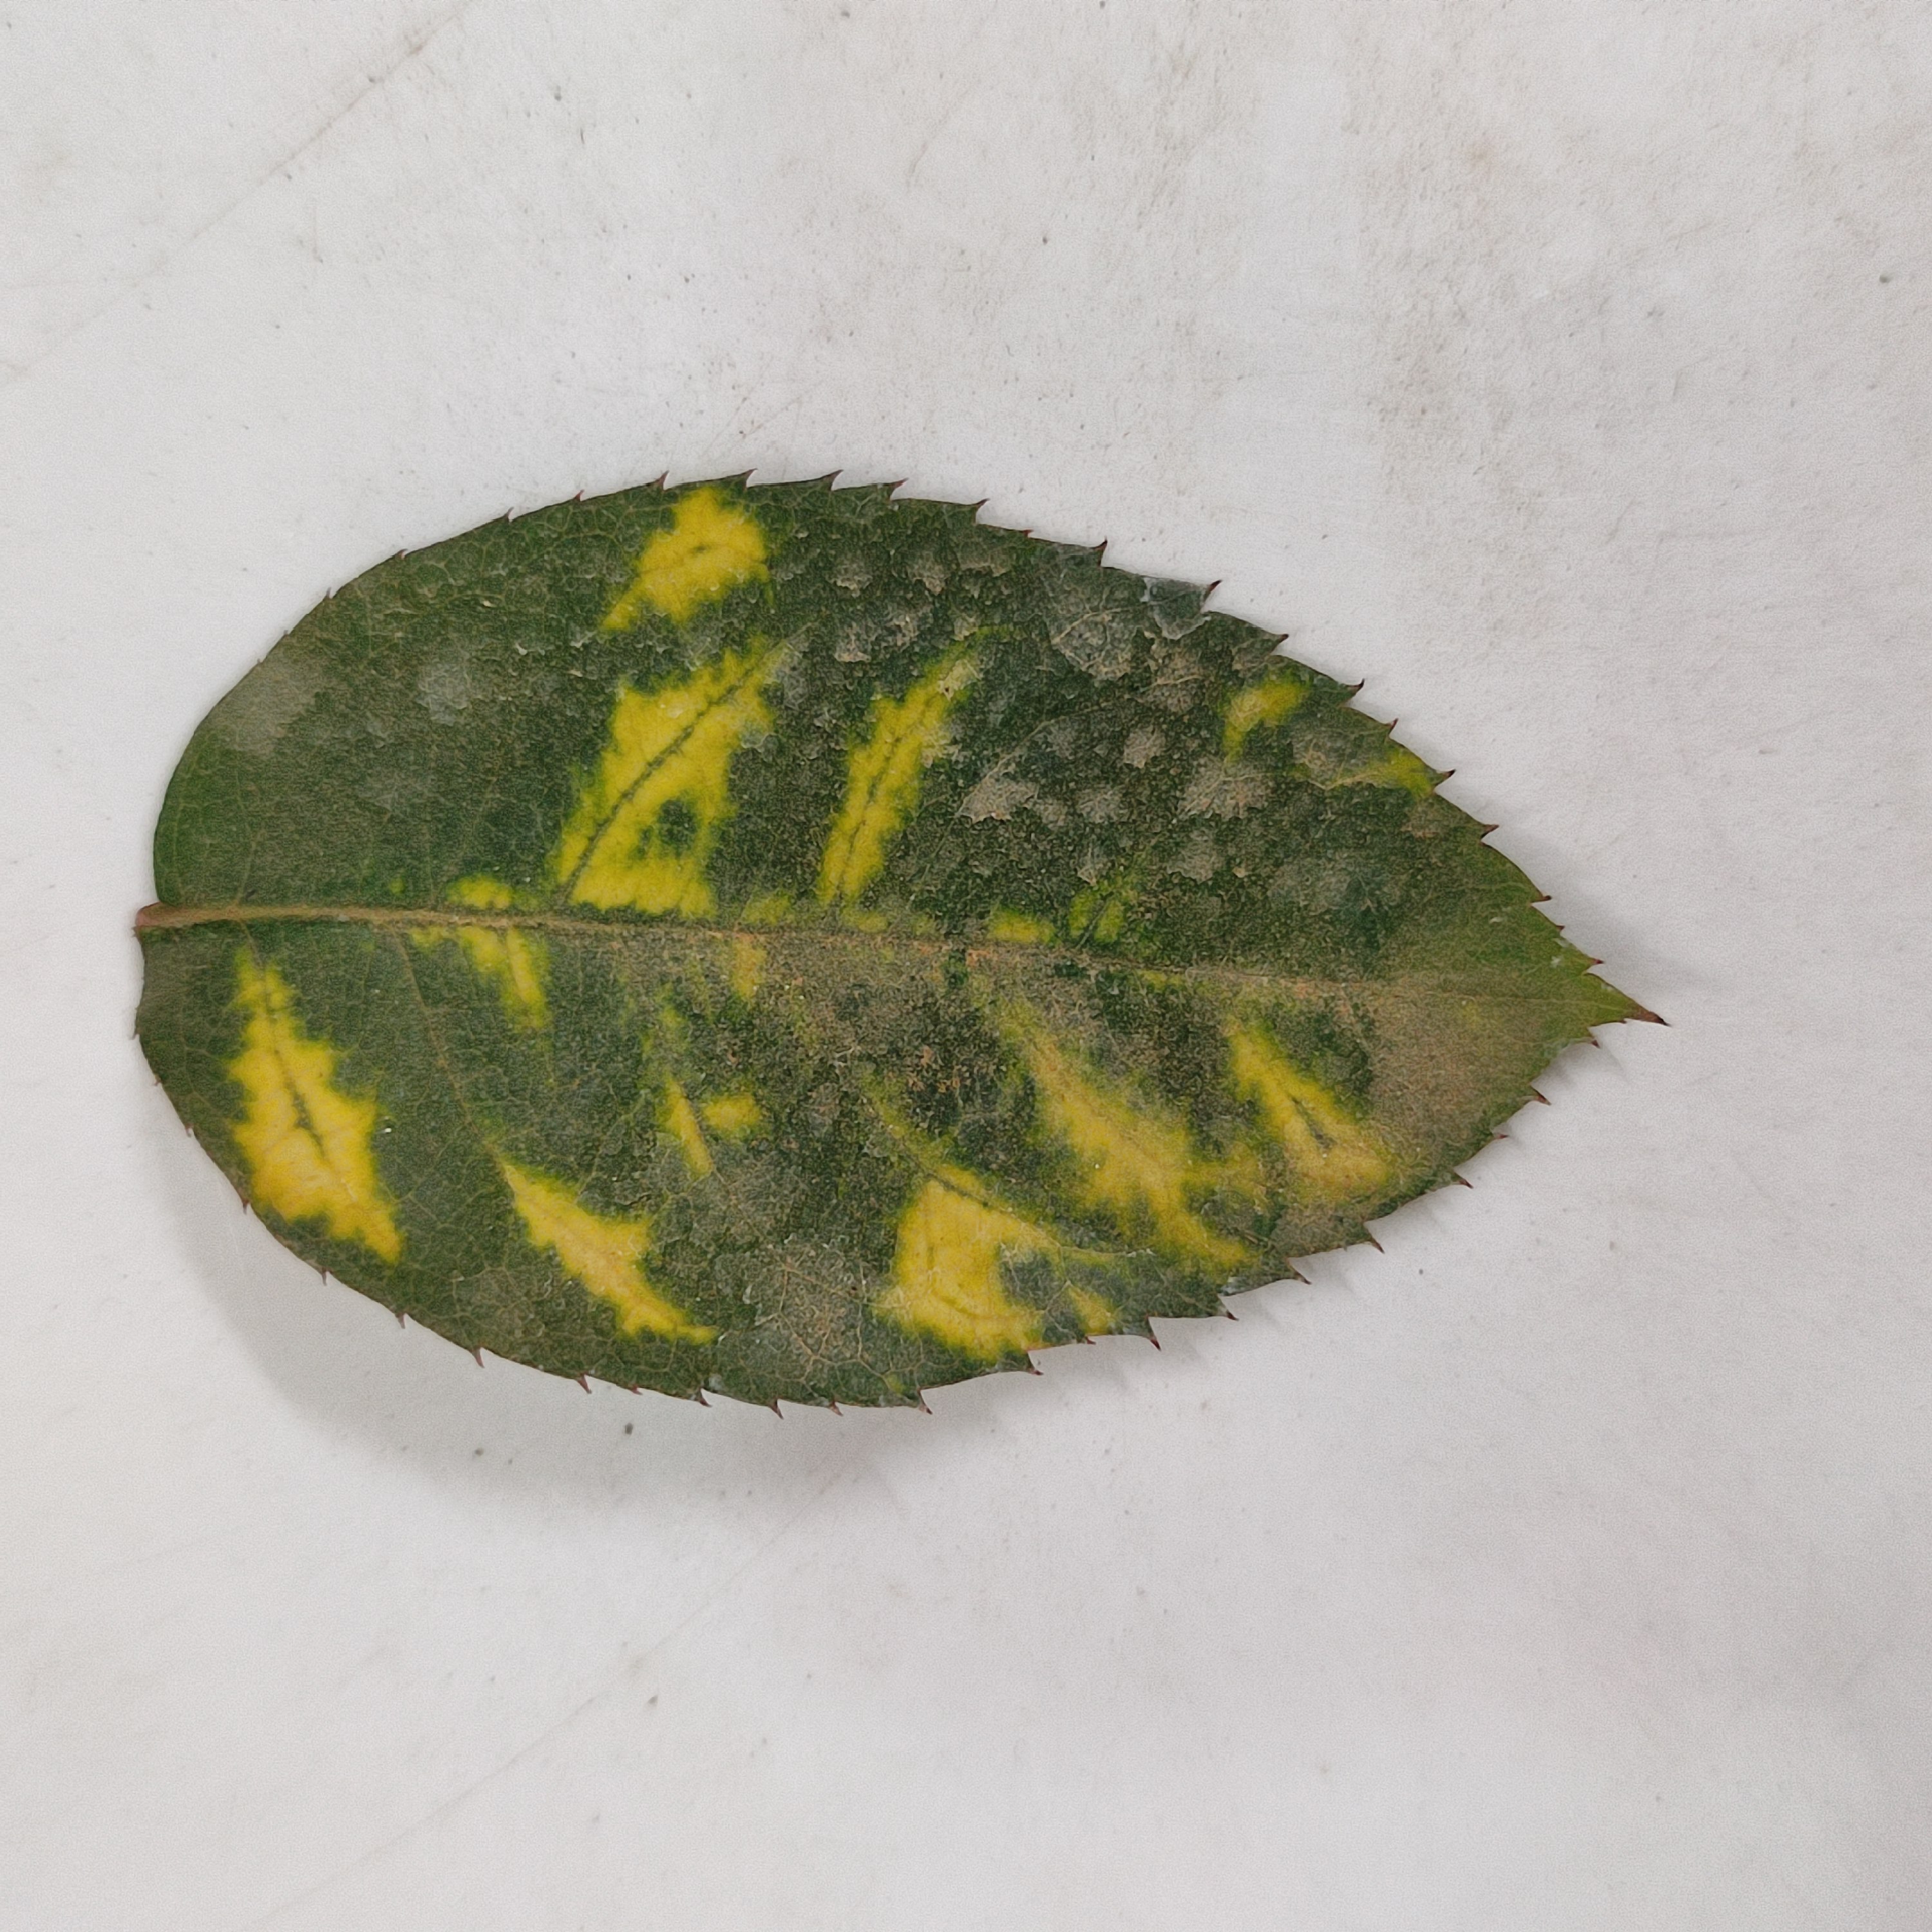
Label: Yellow Mosaic Virus